Dawid Abrahamowicz

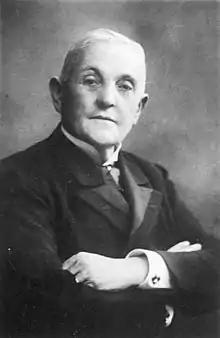

Dawid Abrahamowicz (1839–1926) was a Polish conservative politician and social activist of Armenian descent. Brother of Adolf Abrahamowicz, from 1863–1918 he was a member of the Diet of Galicia and Lodomeria, from 1875–1918 a member of the Imperial Council, and from 1881–1909 a member of the Chamber of Deputies.